Alan Kulwicki

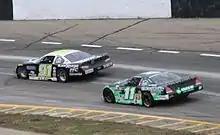
2015 KDDP winner #91 Ty Majeski racing against 2016 winner #11 Alex Prunty

In 2015, Kulwicki's friends began the Alan Kulwicki Driver Development program to "help worthy drivers along the way in reaching their dream...while at the same time keep Alan Kulwicki's memory and legacy alive." The field is narrowed to 15 applicants and the program gives $7777 to support seven drivers' career advancement. Drivers are judged based on their on-track performance as well as off-track activities, social media presence, and community involvement. The winner receives seven times $7777 ($54,439) and a trophy. It was cancelled for the 2020 season because of COVID-19 concerns. The program winners were: